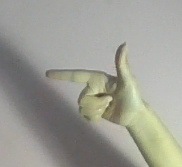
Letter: yaa